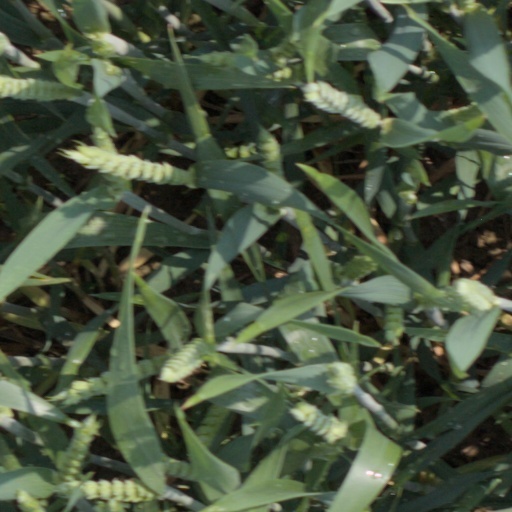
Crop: wheat